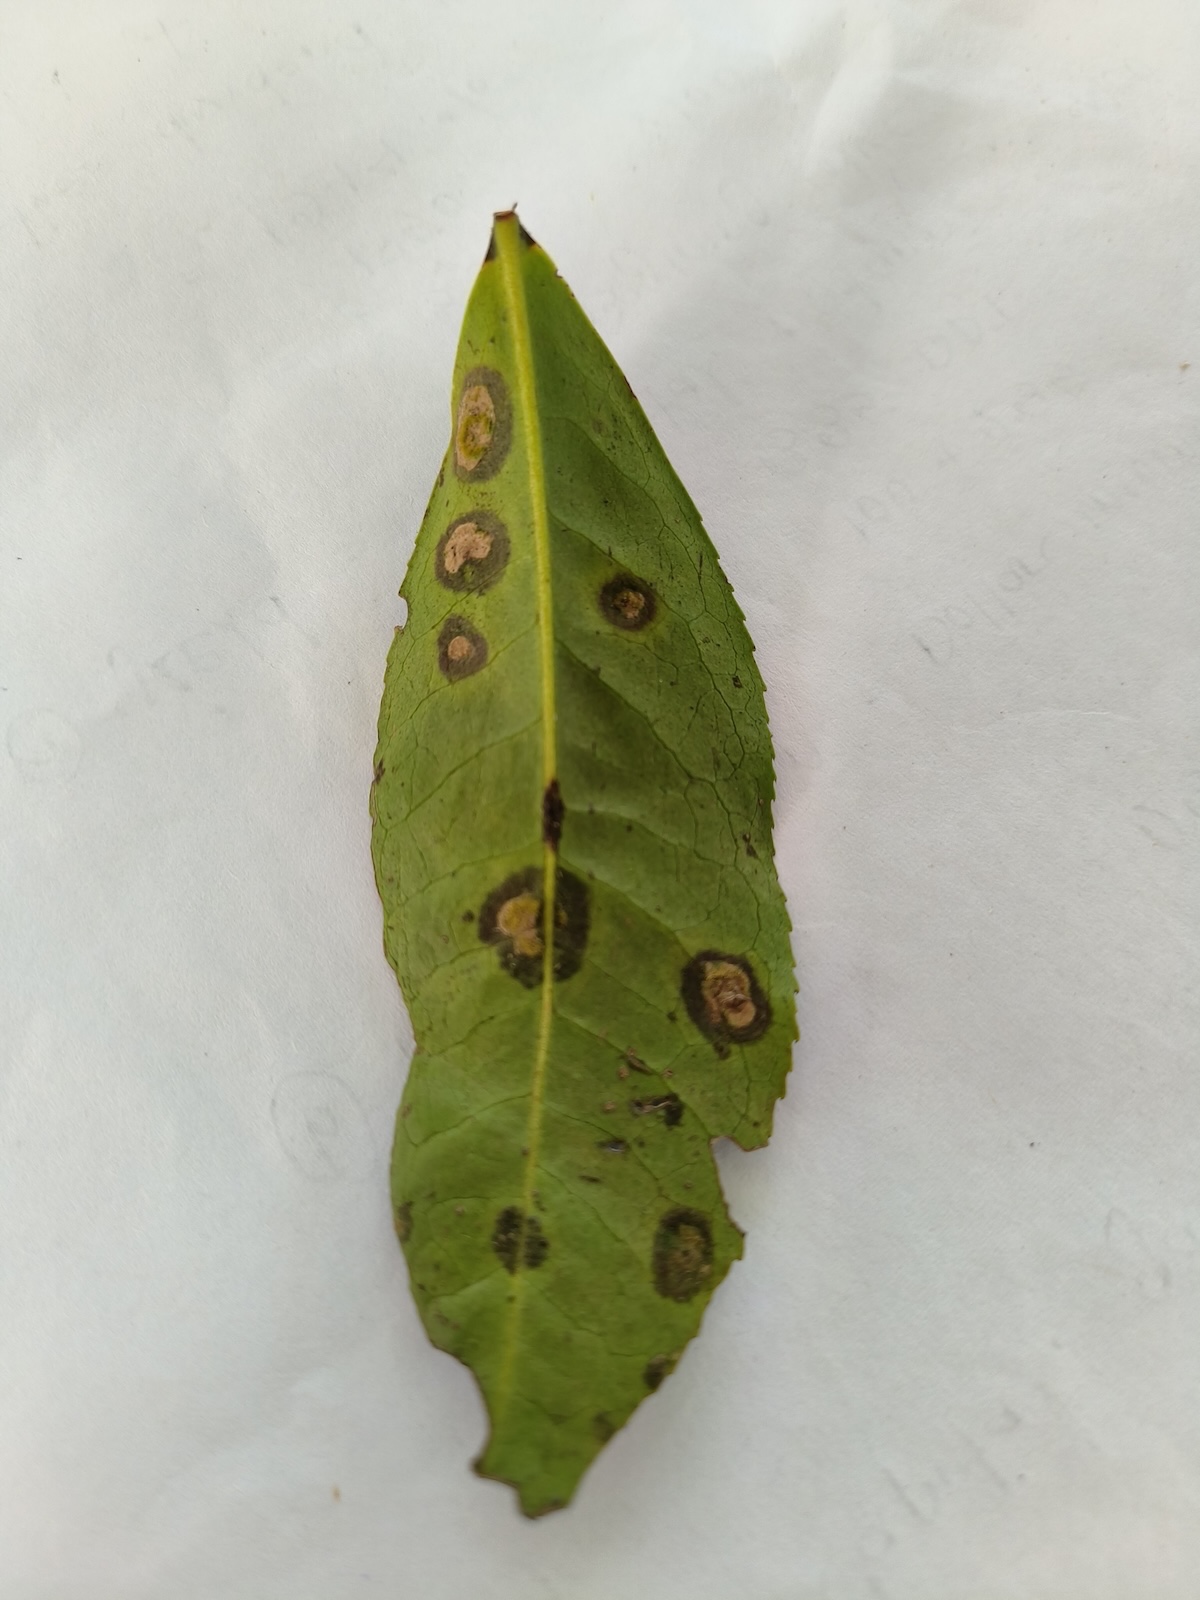
Label: Tea algal leaf spot